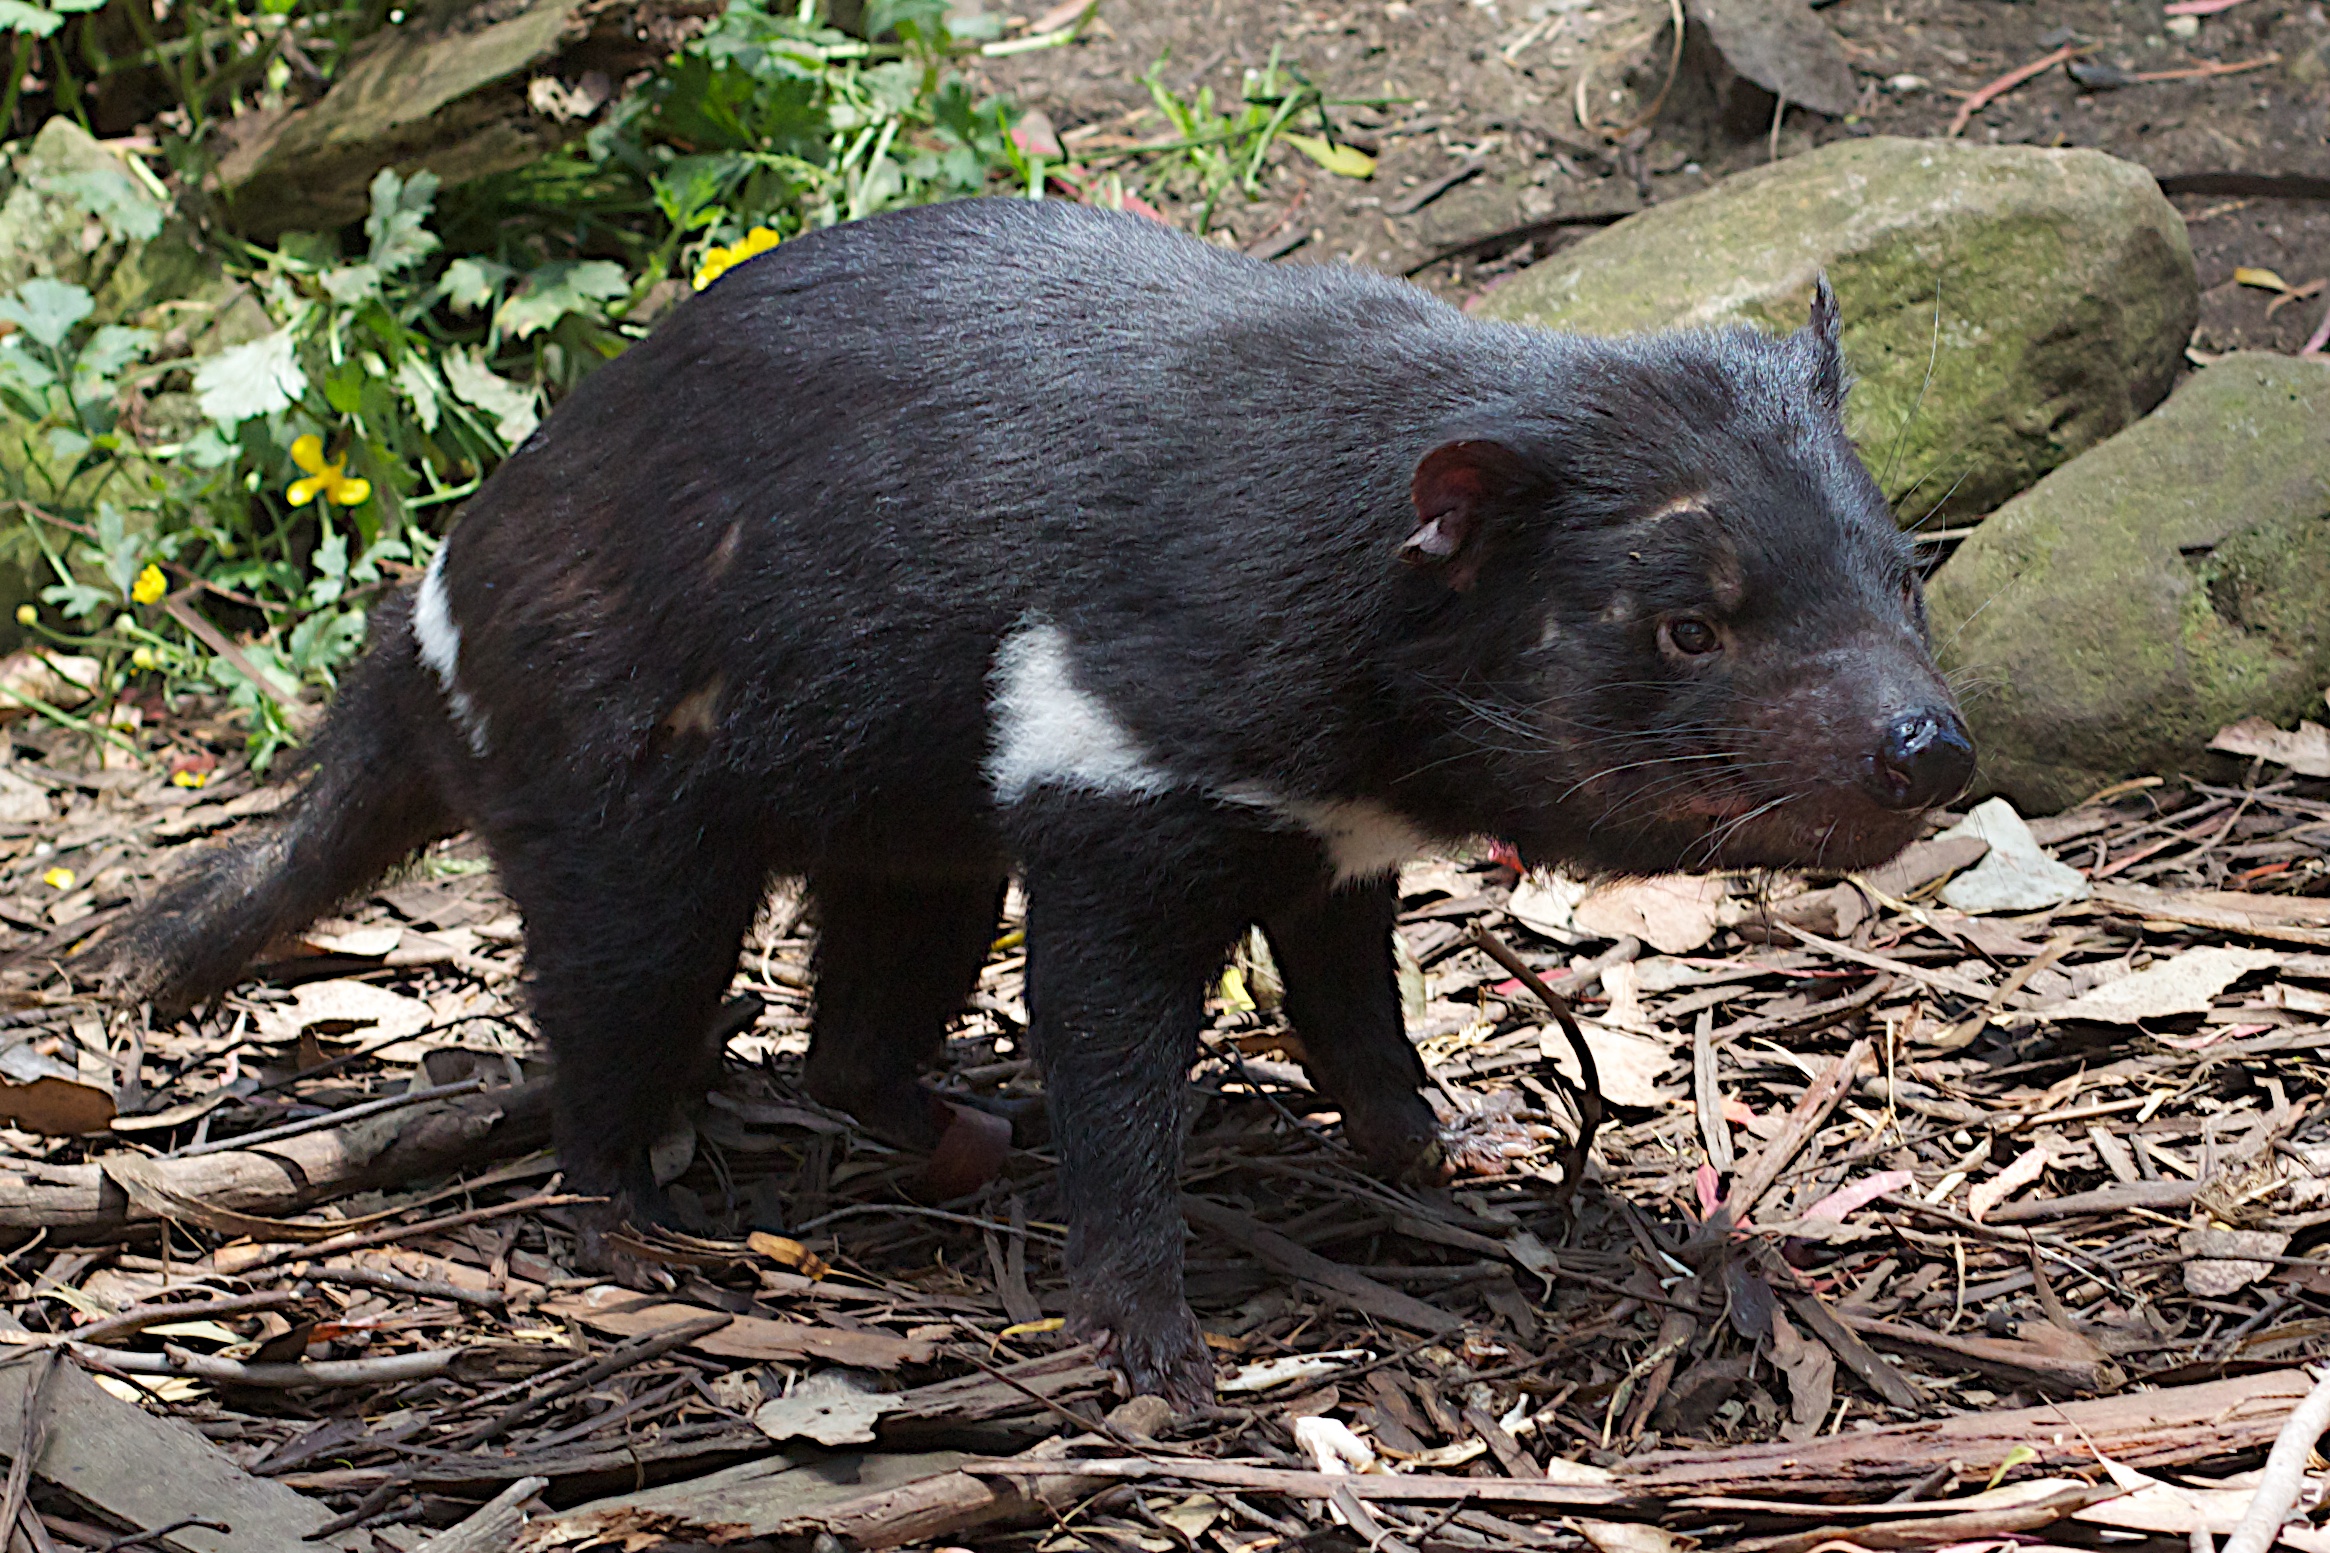
wildlife, zoo, mammal, fauna, vertebrate, marsupial, auodyssey, mink, wombat, tasmanian devil, viverridae, peccary